Wish Tree (Yoko Ono art series)

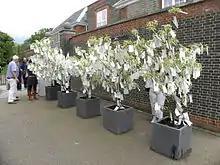
Yoko Ono's "Wish Trees for London" at the "Yoko Ono To The Light" exhibition at the Serpentine Gallery, London, June 2012

Wish Tree is an ongoing art installation series by Japanese artist Yoko Ono, started in 1996, in which a tree native to a site is planted under her direction. Viewers are usually invited to tie a written wish to the tree except during the winter months when a tree can be more vulnerable. Locations of the piece have included New York City, St. Louis, "Wish Tree for Washington, DC", San Francisco, Pasadena, and Palo Alto, California, Tokyo, Venice, Paris, Dublin, London, Exeter, England, Finland and Buenos Aires, Argentina, Calgary.